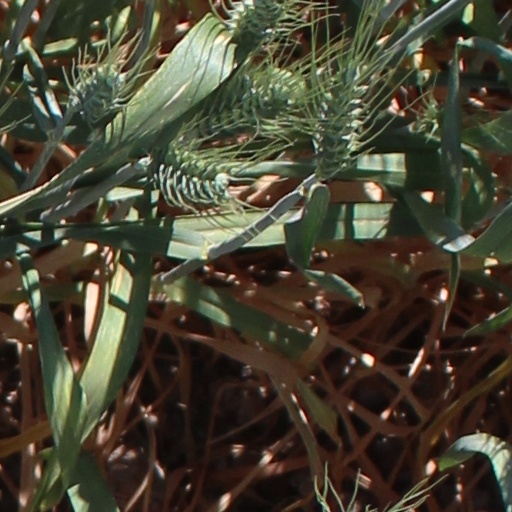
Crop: wheat